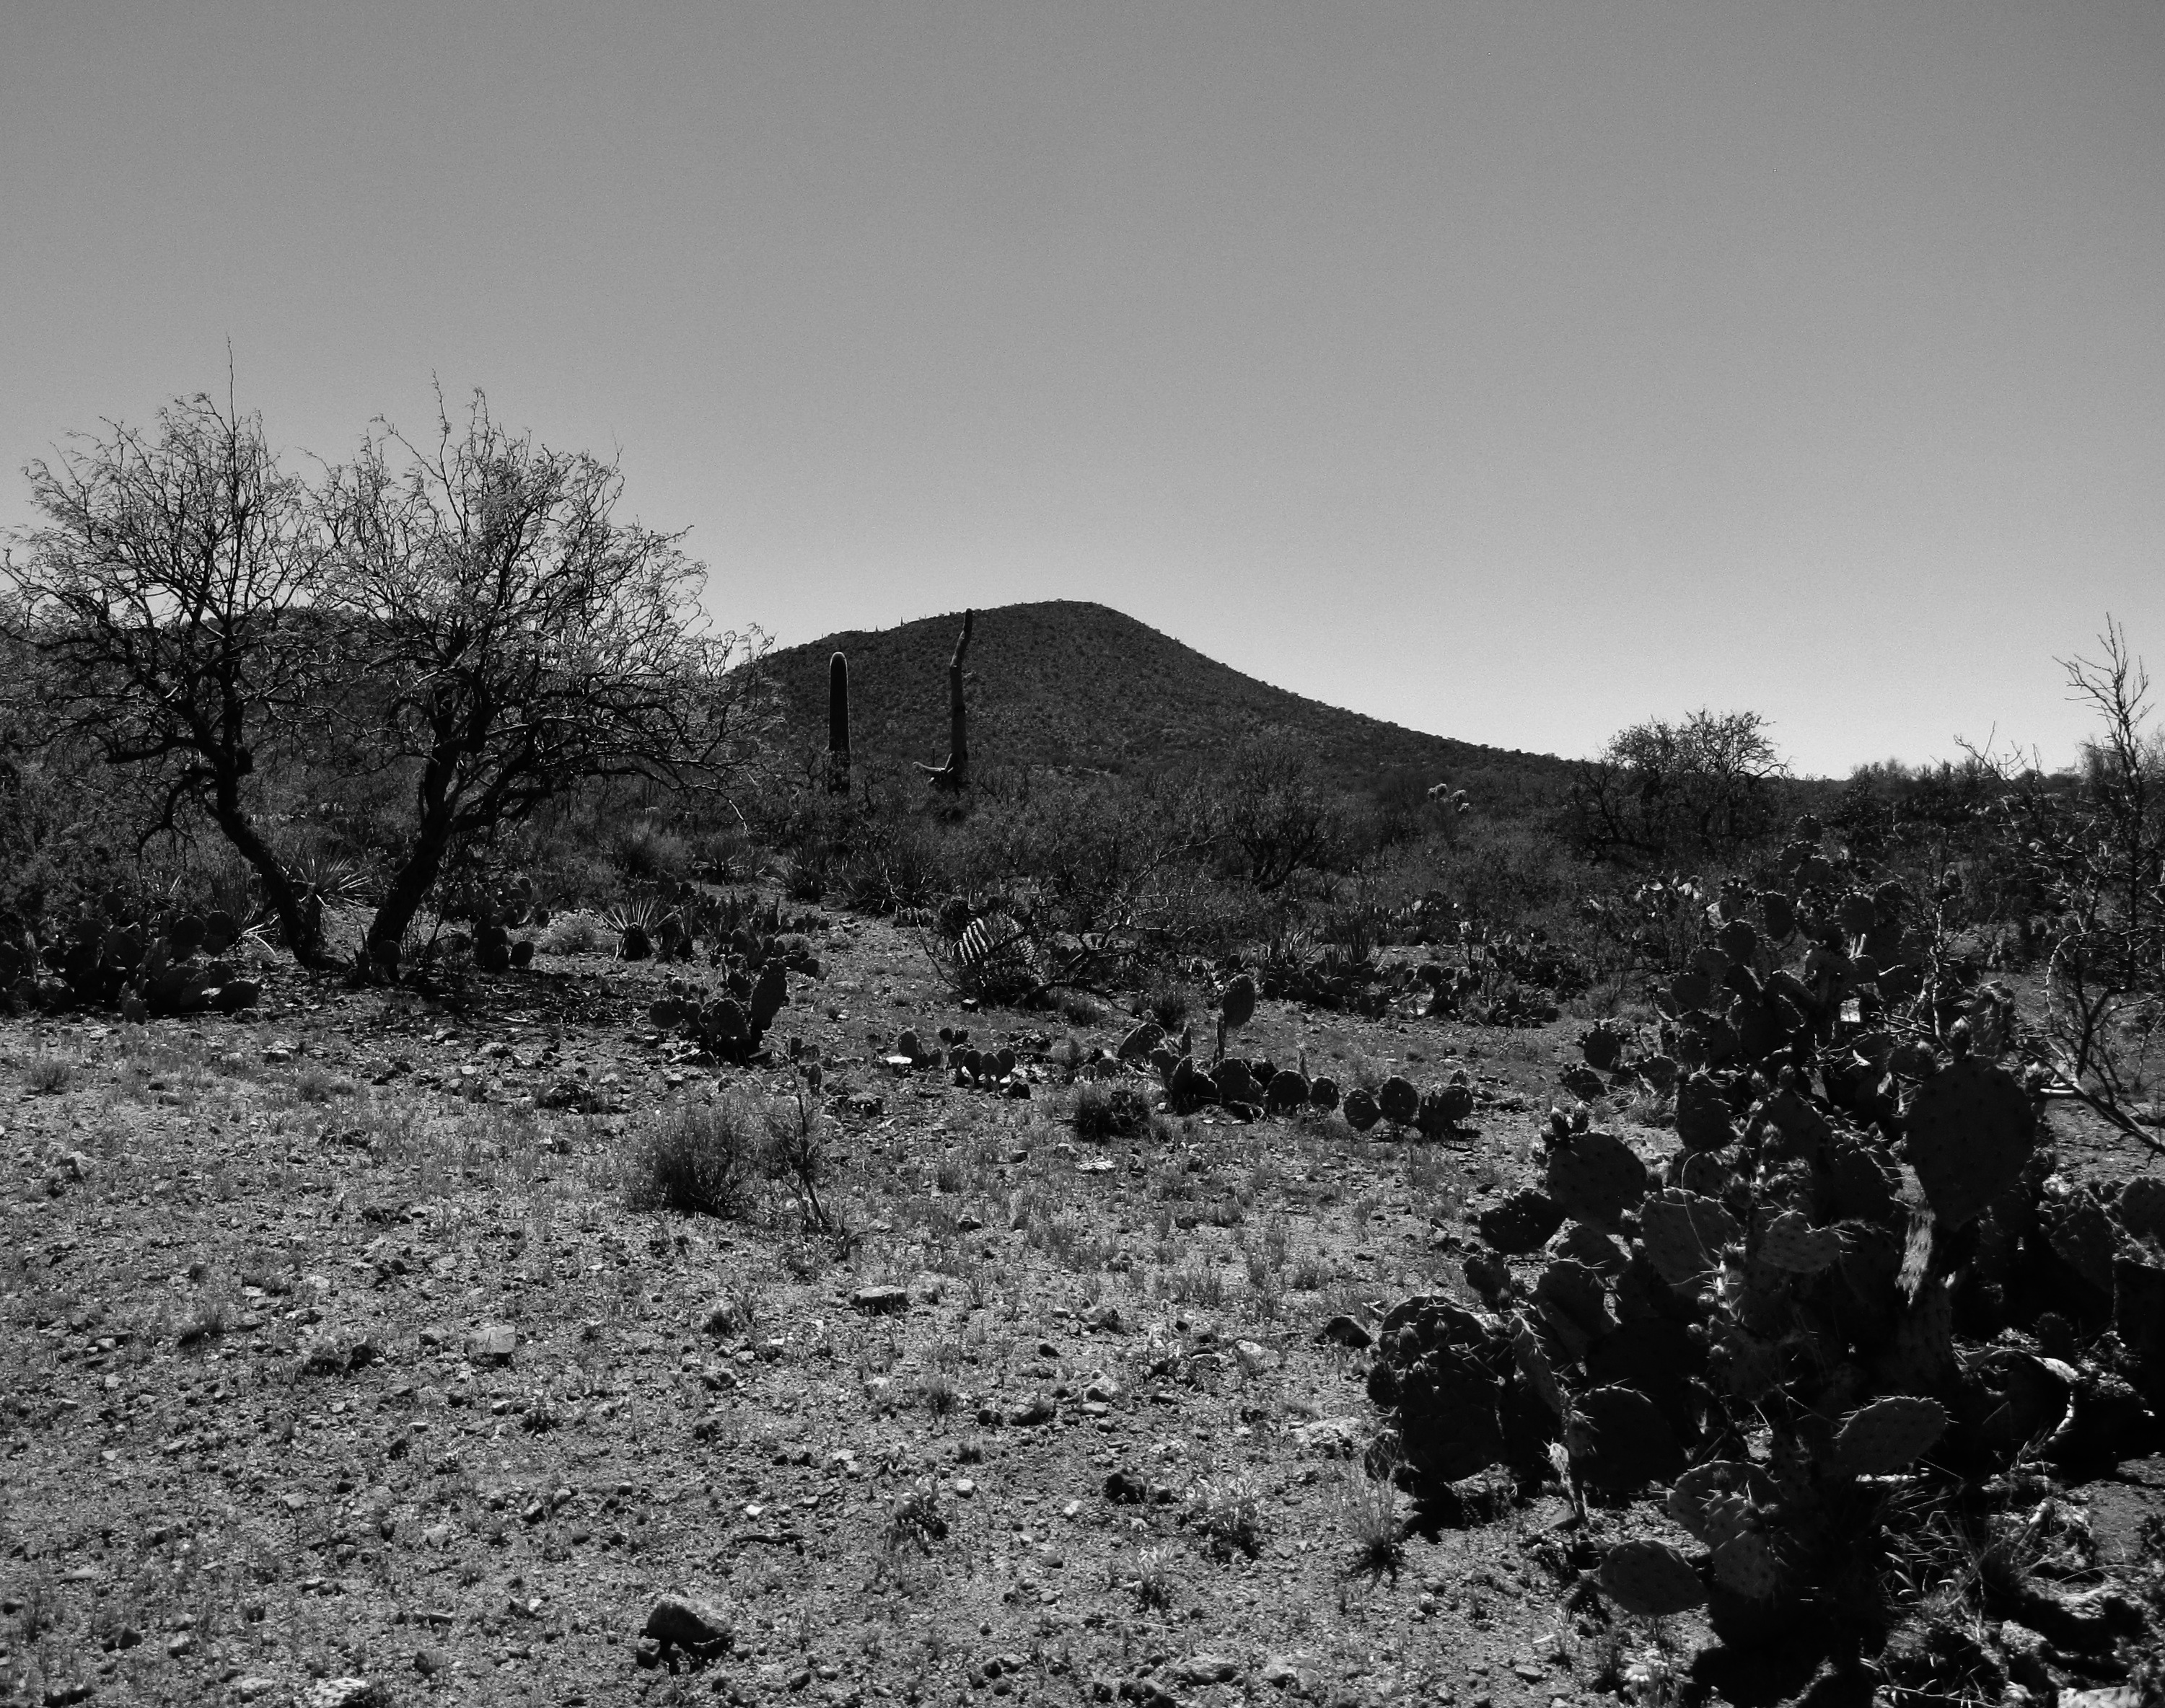
landscape, tree, nature, forest, rock, wilderness, mountain, snow, winter, black and white, plant, photography, hill, soil, darkness, black, monochrome, rural area, monochrome photography, natural environment, atmospheric phenomenon, woody plant